Describe the emotion expressed in this image:  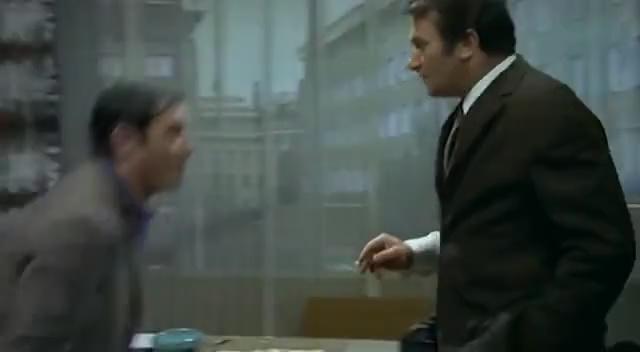
This person displays Suffering, valence and arousal with low intensity.